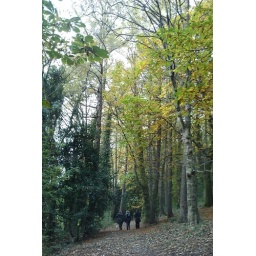
My house mates in cyfarthfa castle park